Henry A. Crumpton

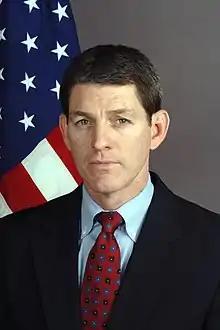
Hank Crumpton in 2005

Henry "Hank" Alva Crumpton (born 1957) is an American retired Central Intelligence Agency operations officer, who served as deputy director of the Counterterrorism Center and as head of the CIA's National Resources Division, which focuses on operations in the United States. In the early days of the invasion of Afghanistan, Crumpton led CTC Special Operations paramilitary forces in pursuit of the Taliban and al-Qaeda following the September 11 attacks. Crumpton also planned a larger incursion alongside others like Greg Vogle and Chris Wood. He was later appointed by President George W. Bush as Coordinator for Counterterrorism at the Department of State with the rank of Ambassador-at-large on August 2, 2005. He is an author and co-founder, chairman, and CEO of the business intelligence and political risk firm Crumpton Global LLC.